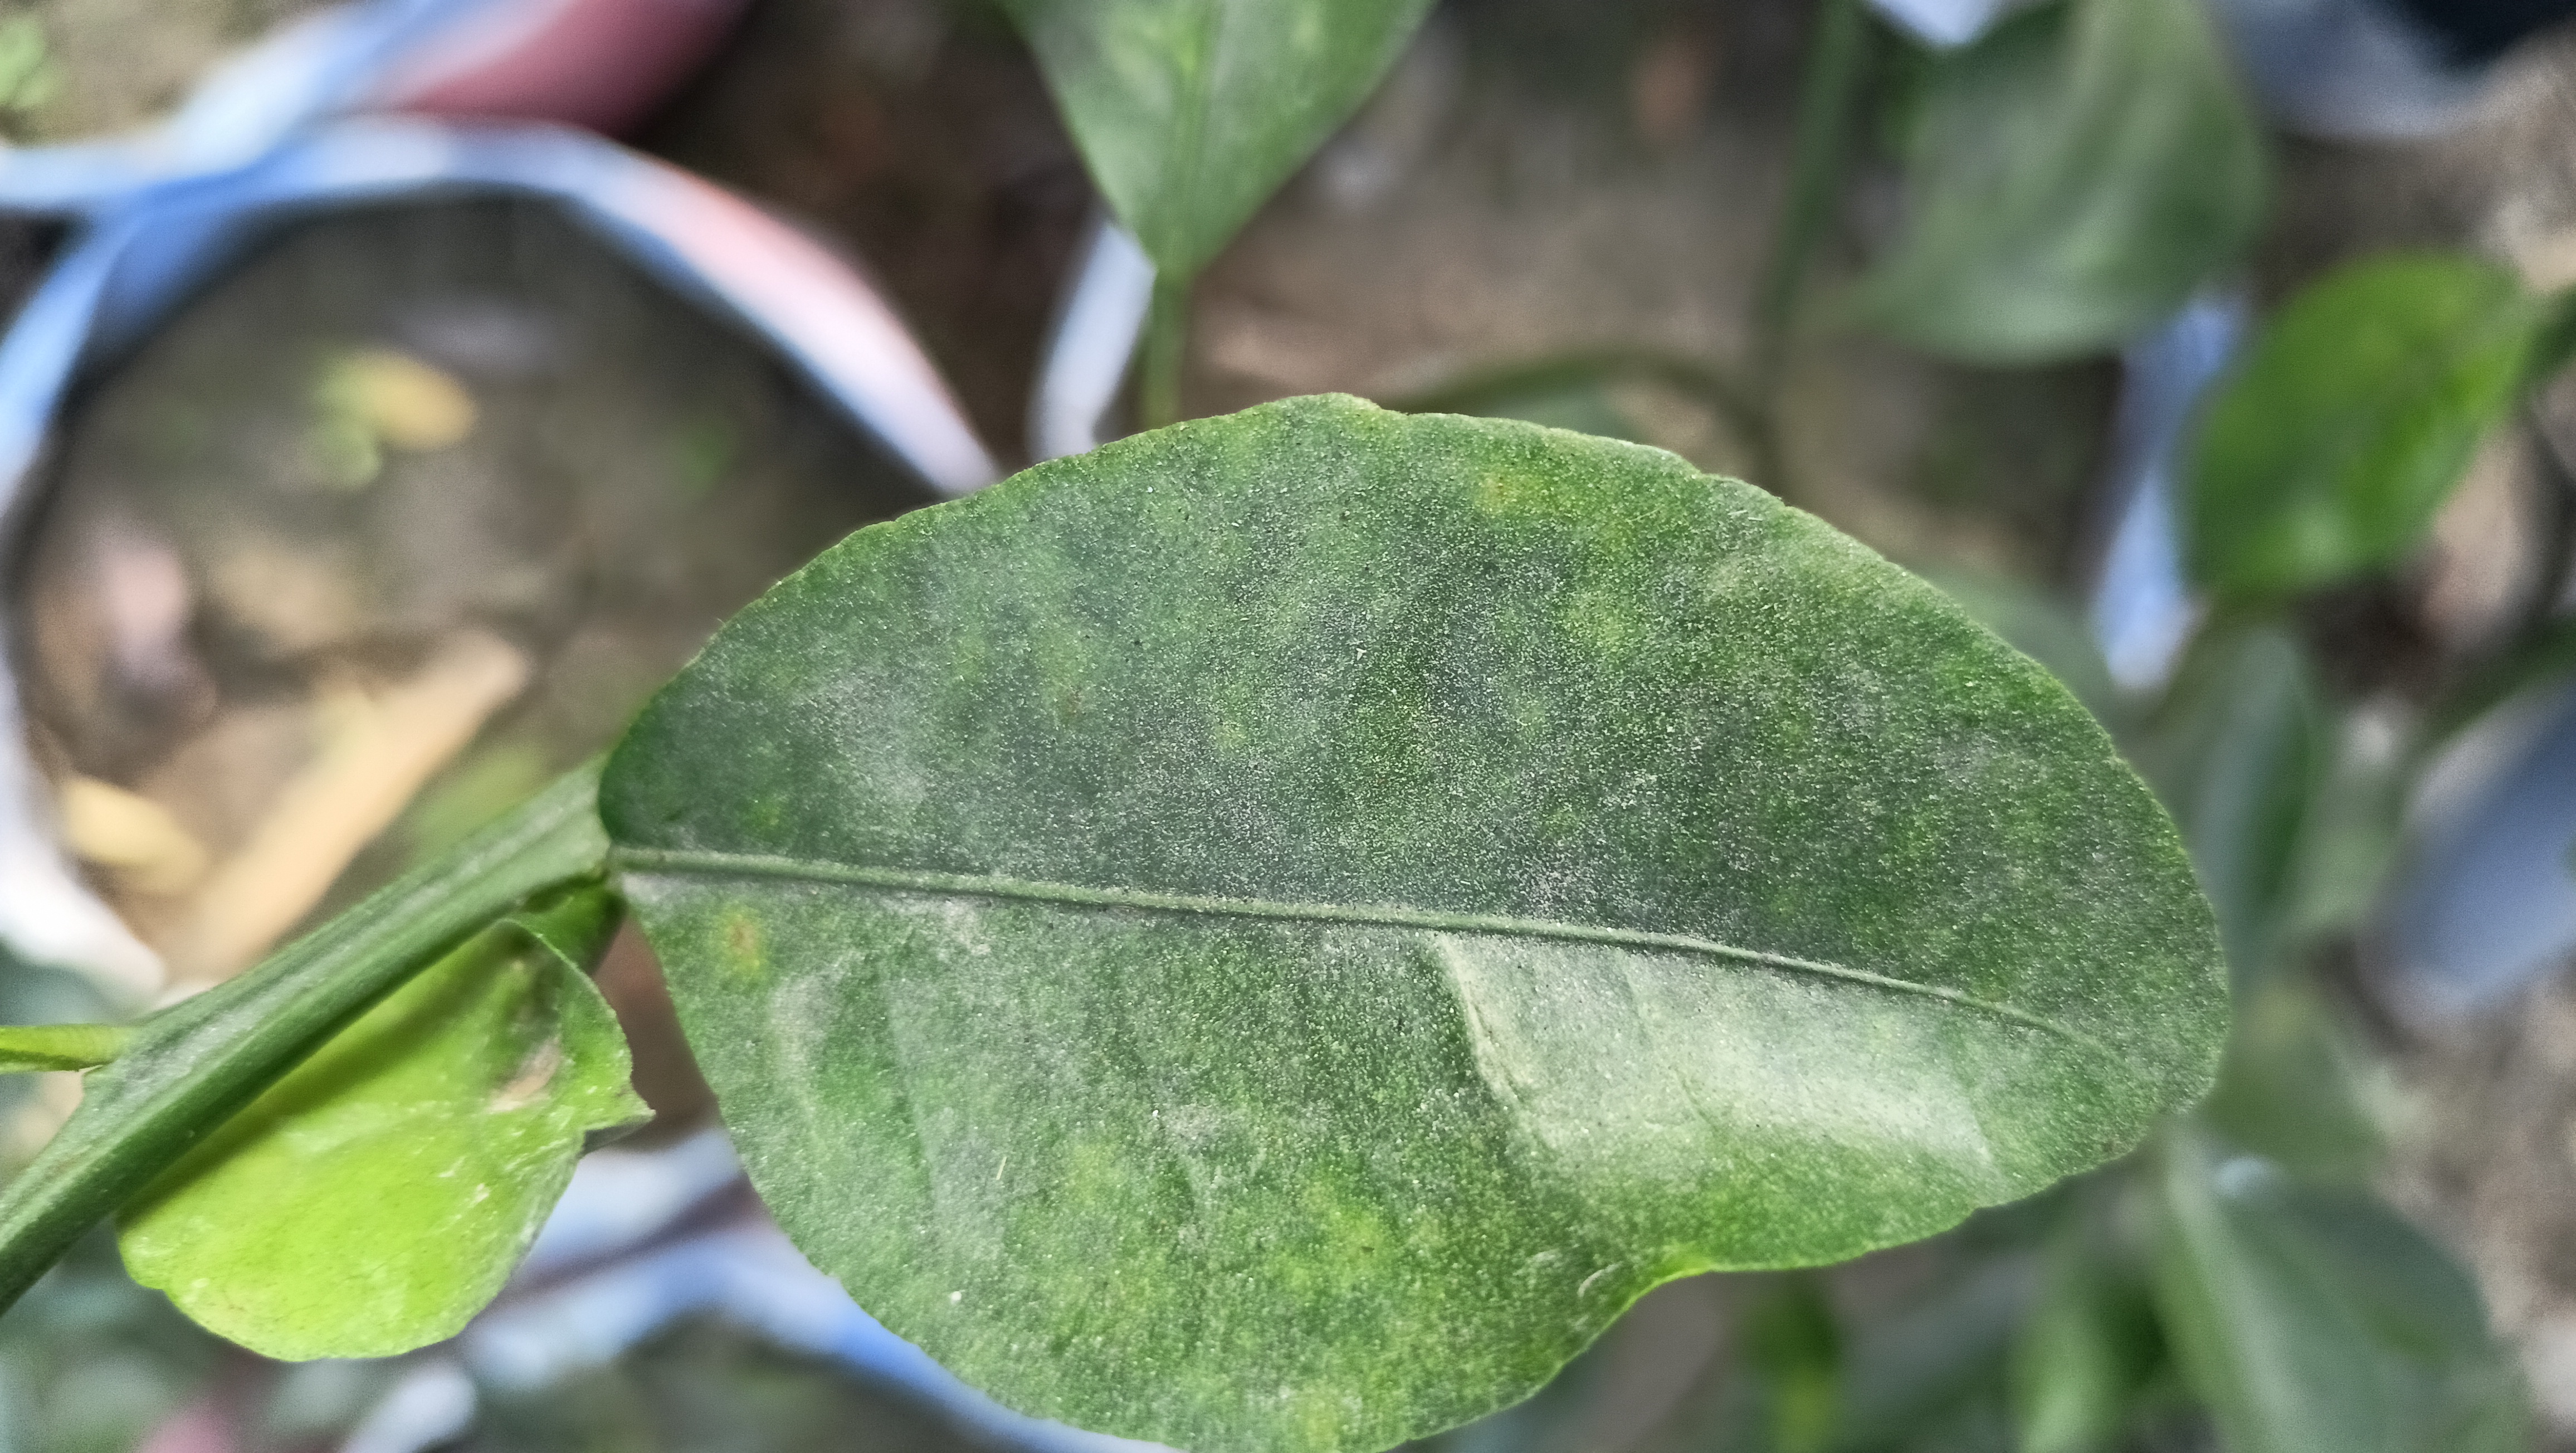
Mandarin leaf variety: China Mishti